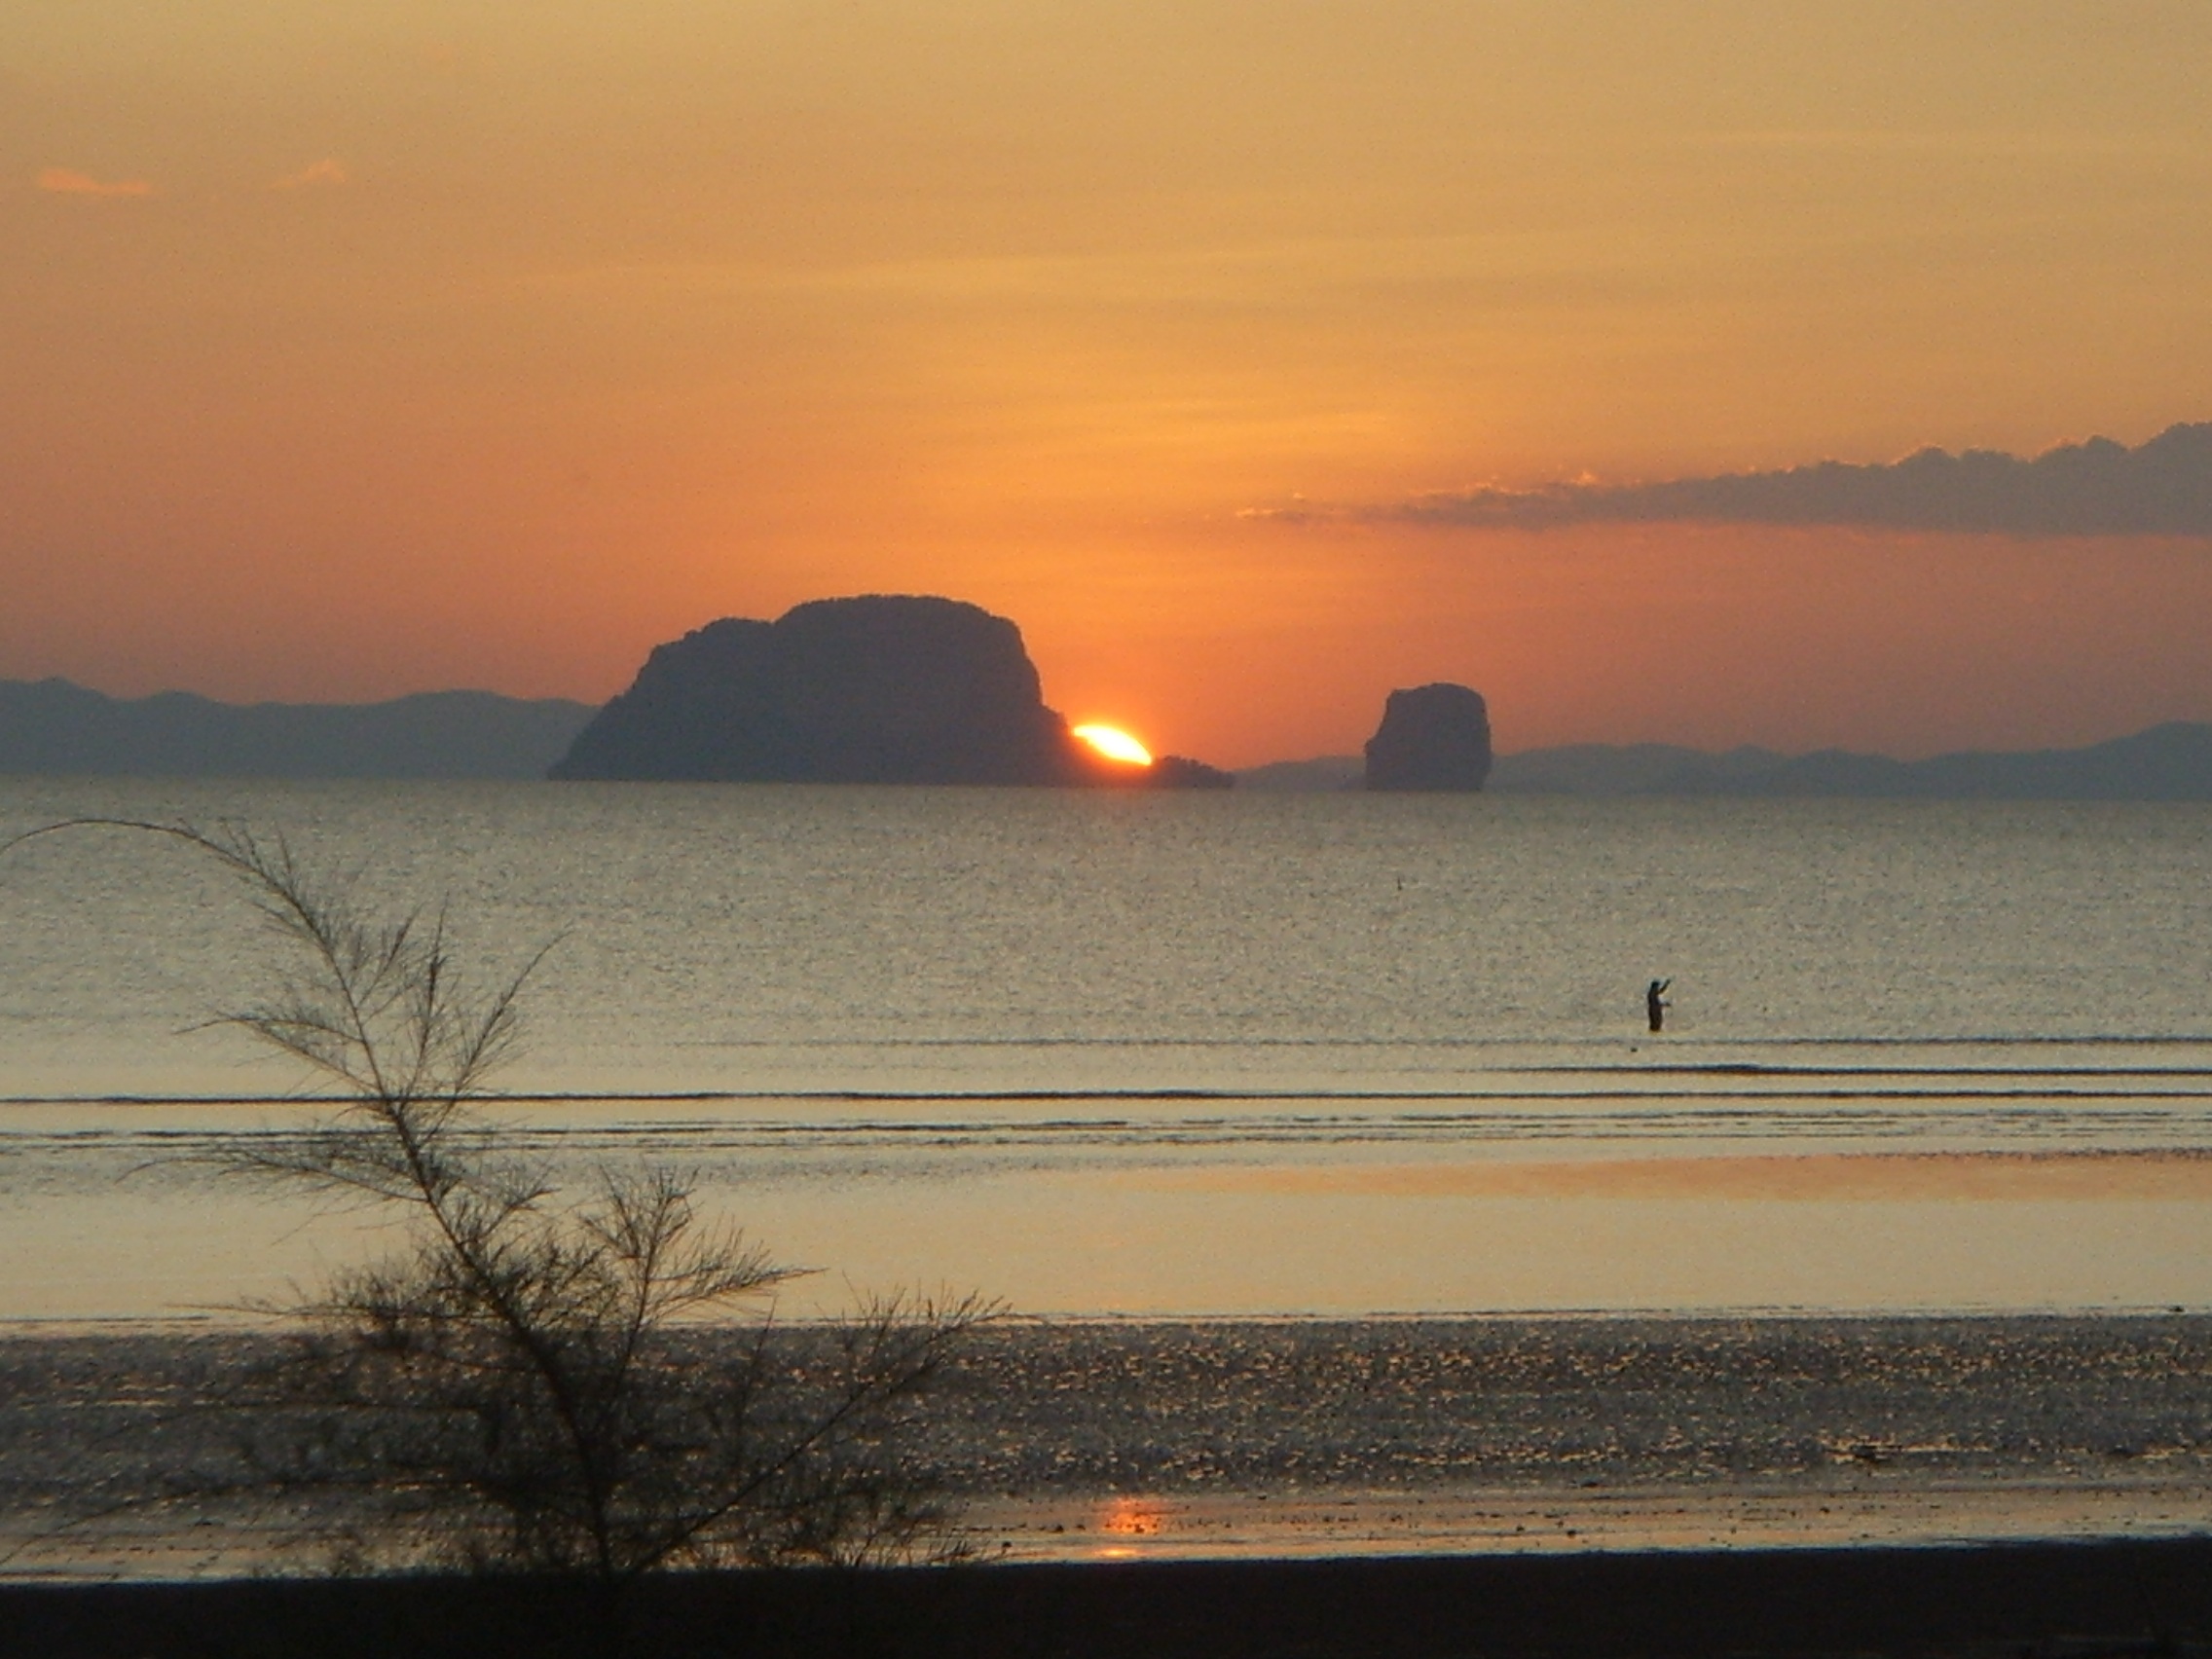
beach, sea, coast, water, sand, ocean, horizon, light, cloud, sky, sun, sunrise, sunset, morning, shore, wave, dawn, summer, dusk, evening, reflection, bay, body of water, clouds, afterglow, atmospheric phenomenon